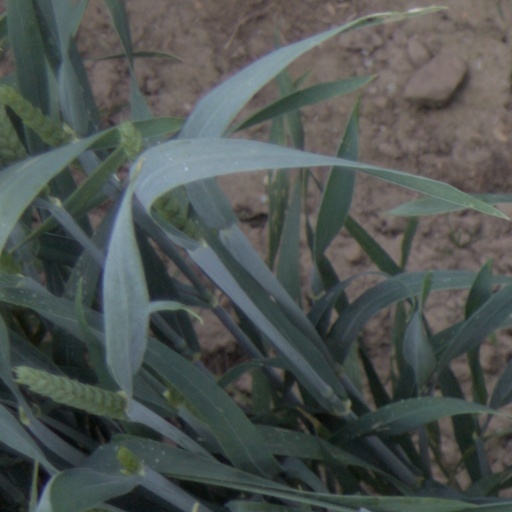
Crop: wheat